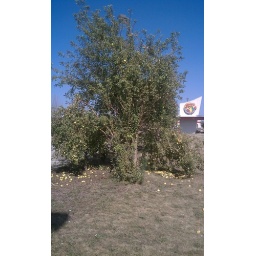
Apple tree by the old dog and suds